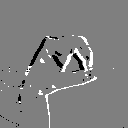
ASL letter: o